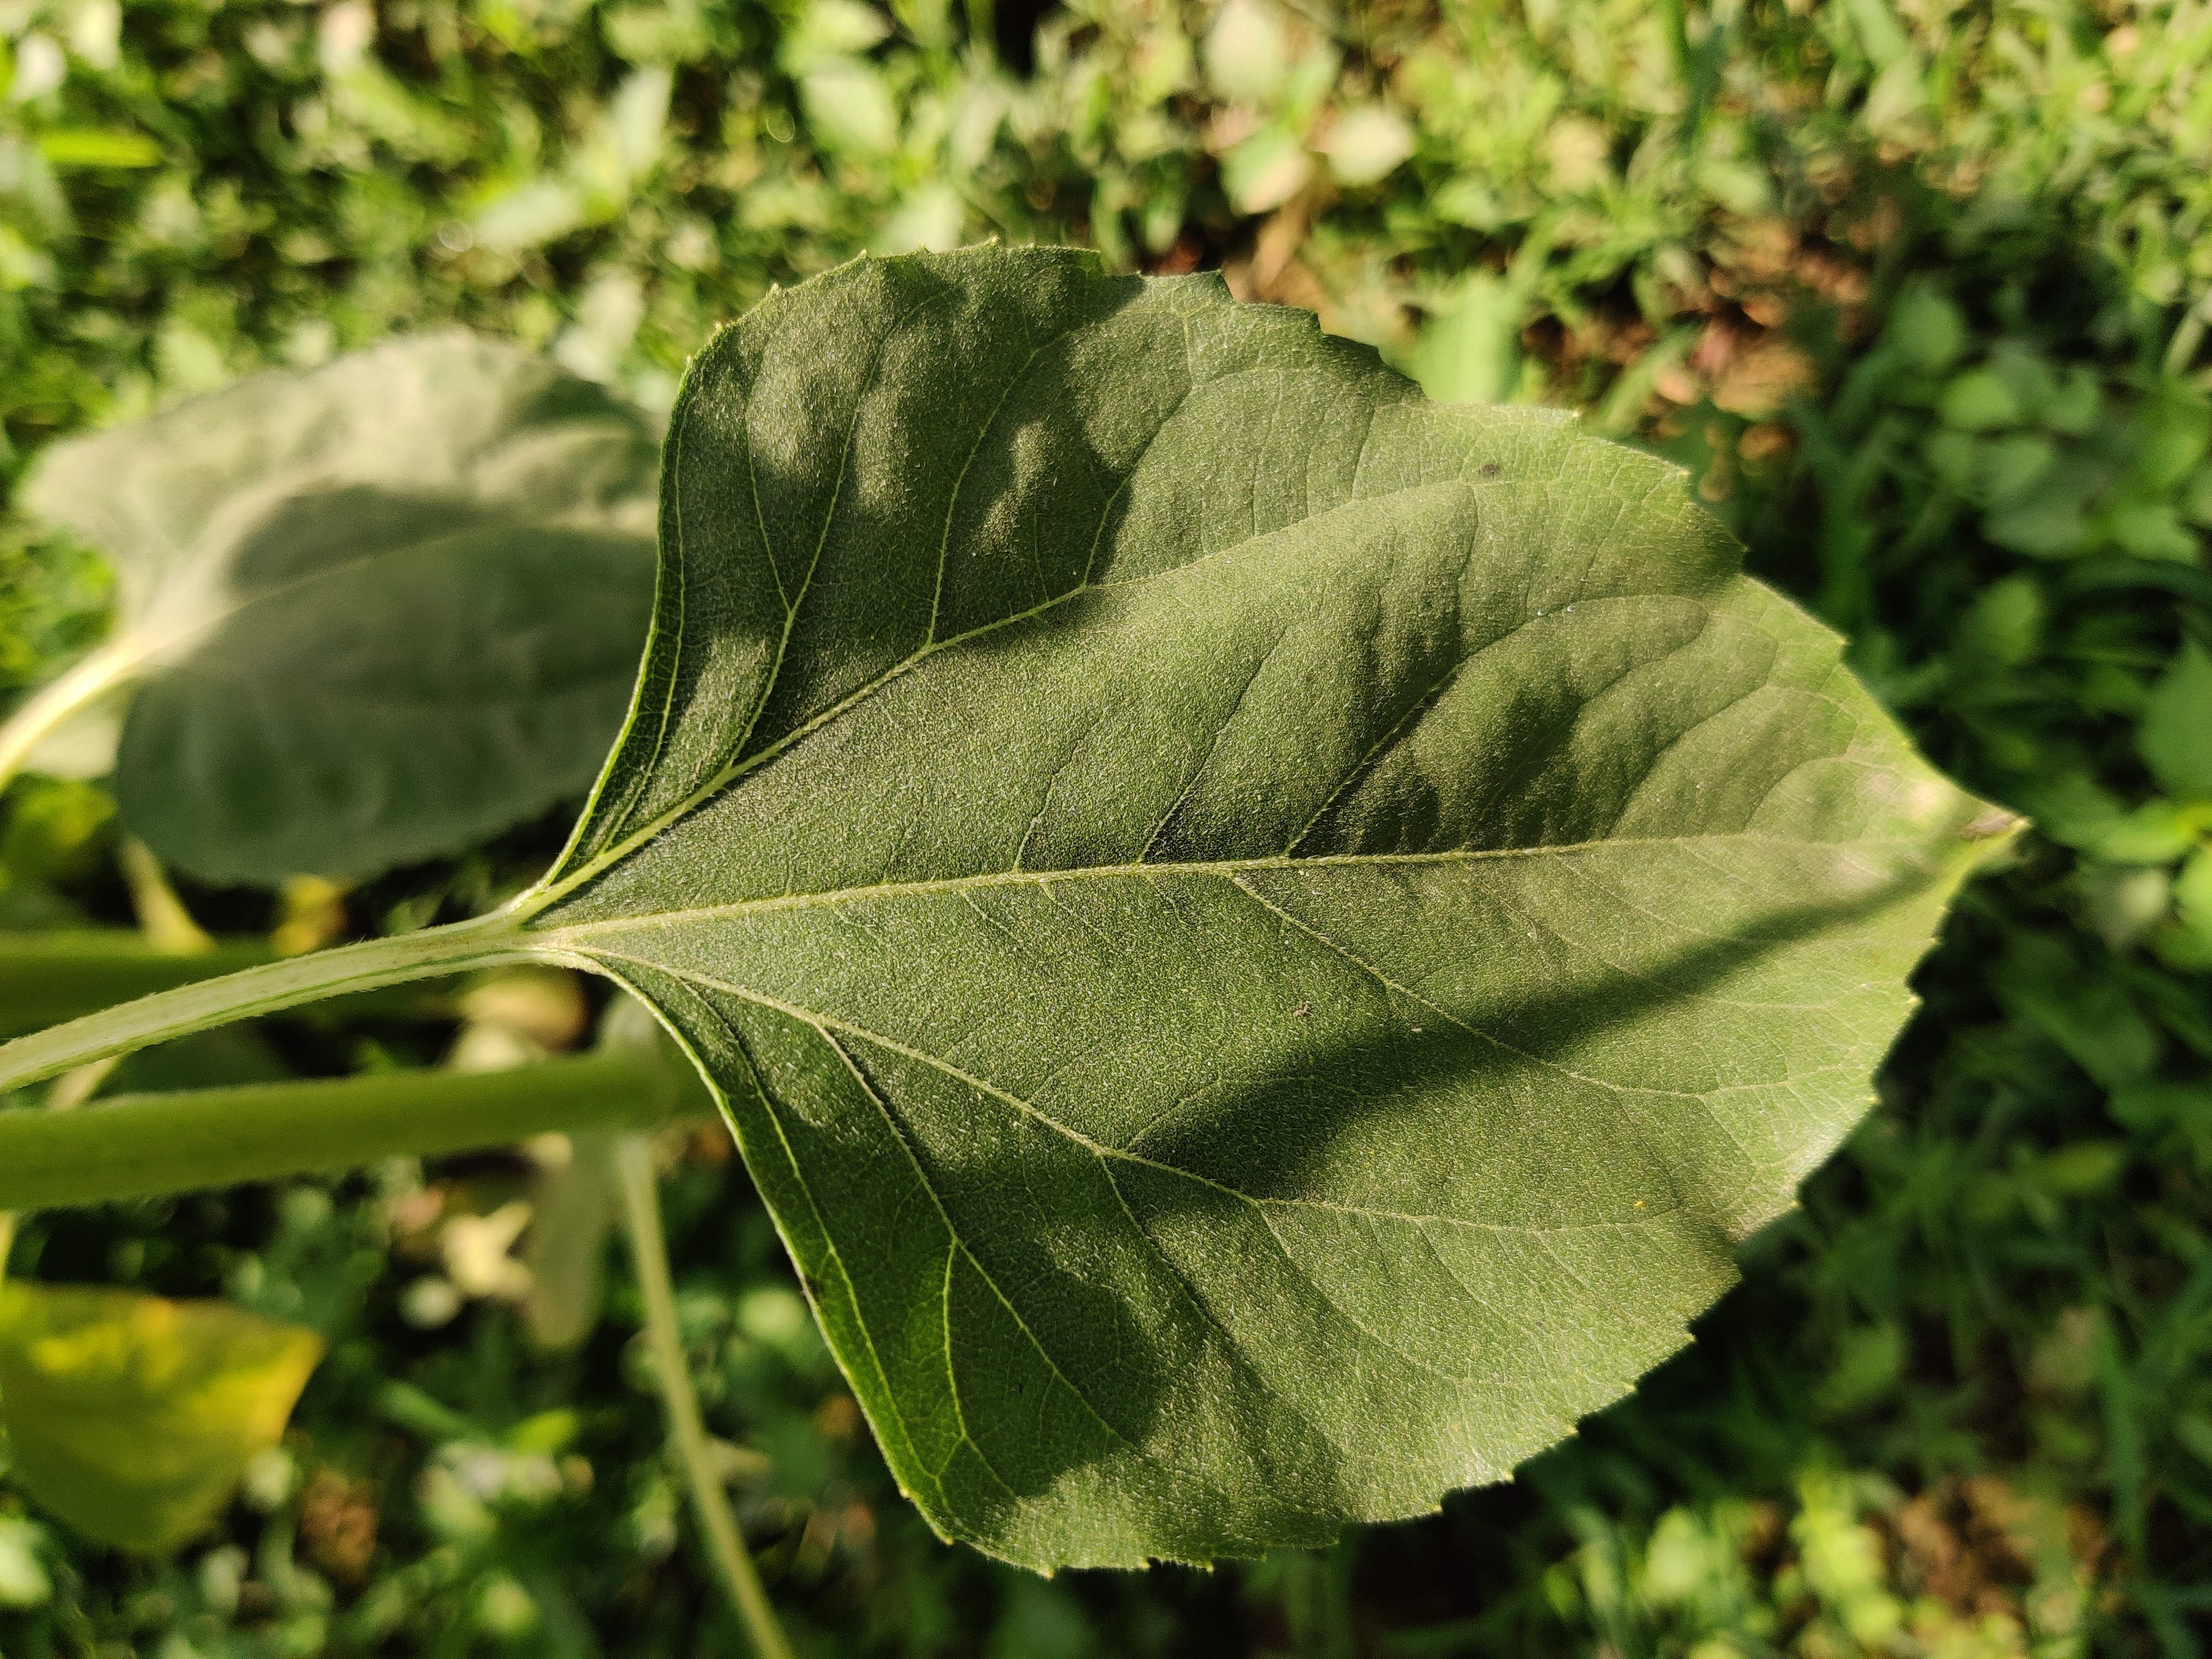
Label: Fresh_leaf